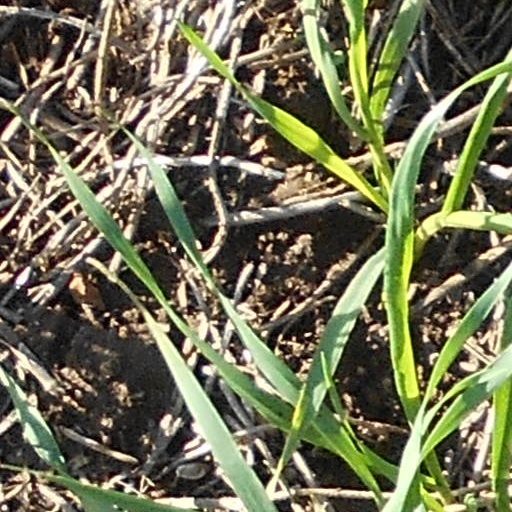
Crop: wheat